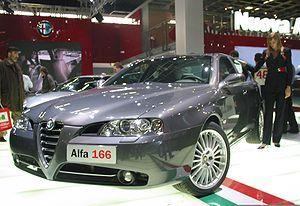
L'Alfa Romeo 166 est une voiture haut de gamme du constructeur italien Alfa Romeo, qui a succédé à la 164 mais reposant sur la plate-forme commune avec la Lancia Kappa avec une carrosserie entièrement redessinée.